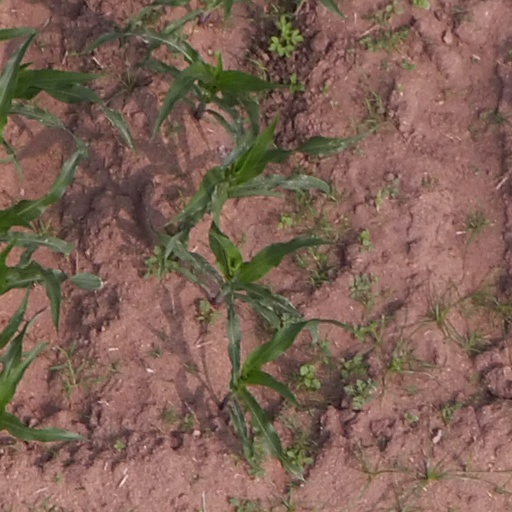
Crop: maize; corn